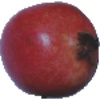
Label: Pomegranate 1